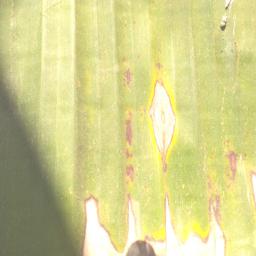
Label: MALBHOG LEAF